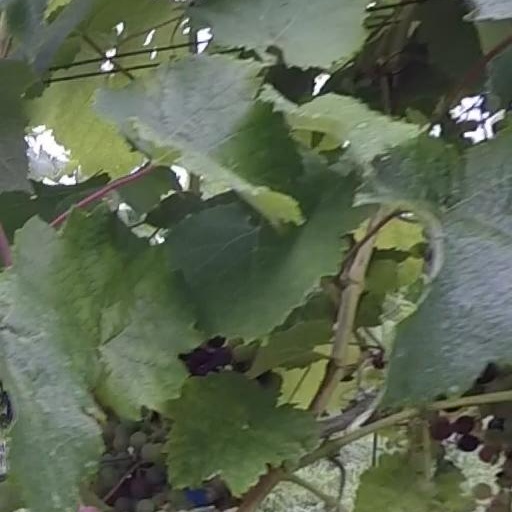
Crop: grape